Elizabeth II

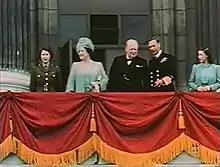
Elizabeth (far left) on the balcony of Buckingham Palace with her family and Winston Churchill, 8 May 1945

In September 1939, Britain entered the Second World War. Lord Hailsham suggested that Princesses Elizabeth and Margaret should be evacuated to Canada to avoid the frequent aerial bombings of London by the "Luftwaffe". This was rejected by their mother, who declared, "The children won't go without me. I won't leave without the King. And the King will never leave." The princesses stayed at Balmoral Castle, Scotland, until Christmas 1939, when they moved to Sandringham House, Norfolk. From February to May 1940, they lived at Royal Lodge, Windsor, until moving to Windsor Castle, where they lived for most of the next five years. At Windsor, the princesses staged pantomimes at Christmas in aid of the Queen's Wool Fund, which bought yarn to knit into military garments. In 1940, the 14-year-old Elizabeth made her first radio broadcast during the BBC's "Children's Hour", addressing other children who had been evacuated from the cities. She stated: "We are trying to do all we can to help our gallant sailors, soldiers, and airmen, and we are trying, too, to bear our own share of the danger and sadness of war. We know, every one of us, that in the end all will be well."